Adoor

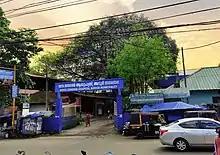
General Hospital, Adoor

Adoor has at least four medical colleges within 40 km radius or one hour travel proximity. Famous Medical colleges and hospitals include Konni Government Medical College (28 km), Pushpagiri Medical College (31 km), Believers Church Medical College Hospitals (37 km) and Muthootu Medical Centre Pathanamthitta (18 km).